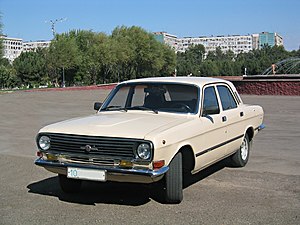
GAZ
Model GAZ 24 Volga
GAZ er en russisk bilfabrik, som blev startet efter et dekret vedtaget af Sovjet-regeringen den 4. marts 1929.